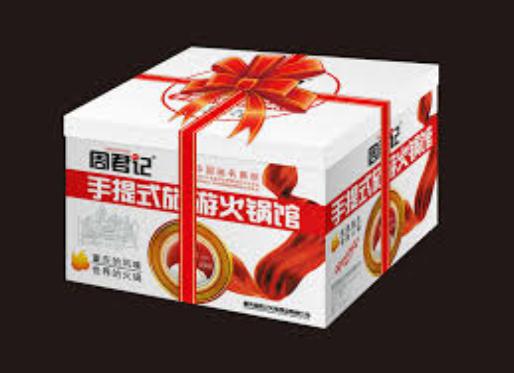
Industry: Food